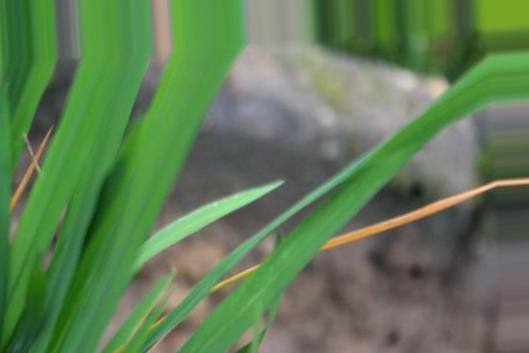
Nhãn: Tungro virus